Newbury Comics

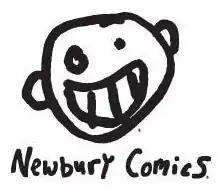
Former logo; still in use at some locations

In the movie "Hatchet" (2006), star Joel Moore spends much of the film in a blood-spattered Newbury Comics T-shirt. This was due to the fact, that writer/director, Adam Green, is from Mass, and loved the store. In reaction to this Newbury Comics started selling special Hatchet T-shirts like the one in the movie. The "Tooth Face" Logo T-shirt is featured in the second issue of "The Bulletproof Coffin" comics from Image Comics.